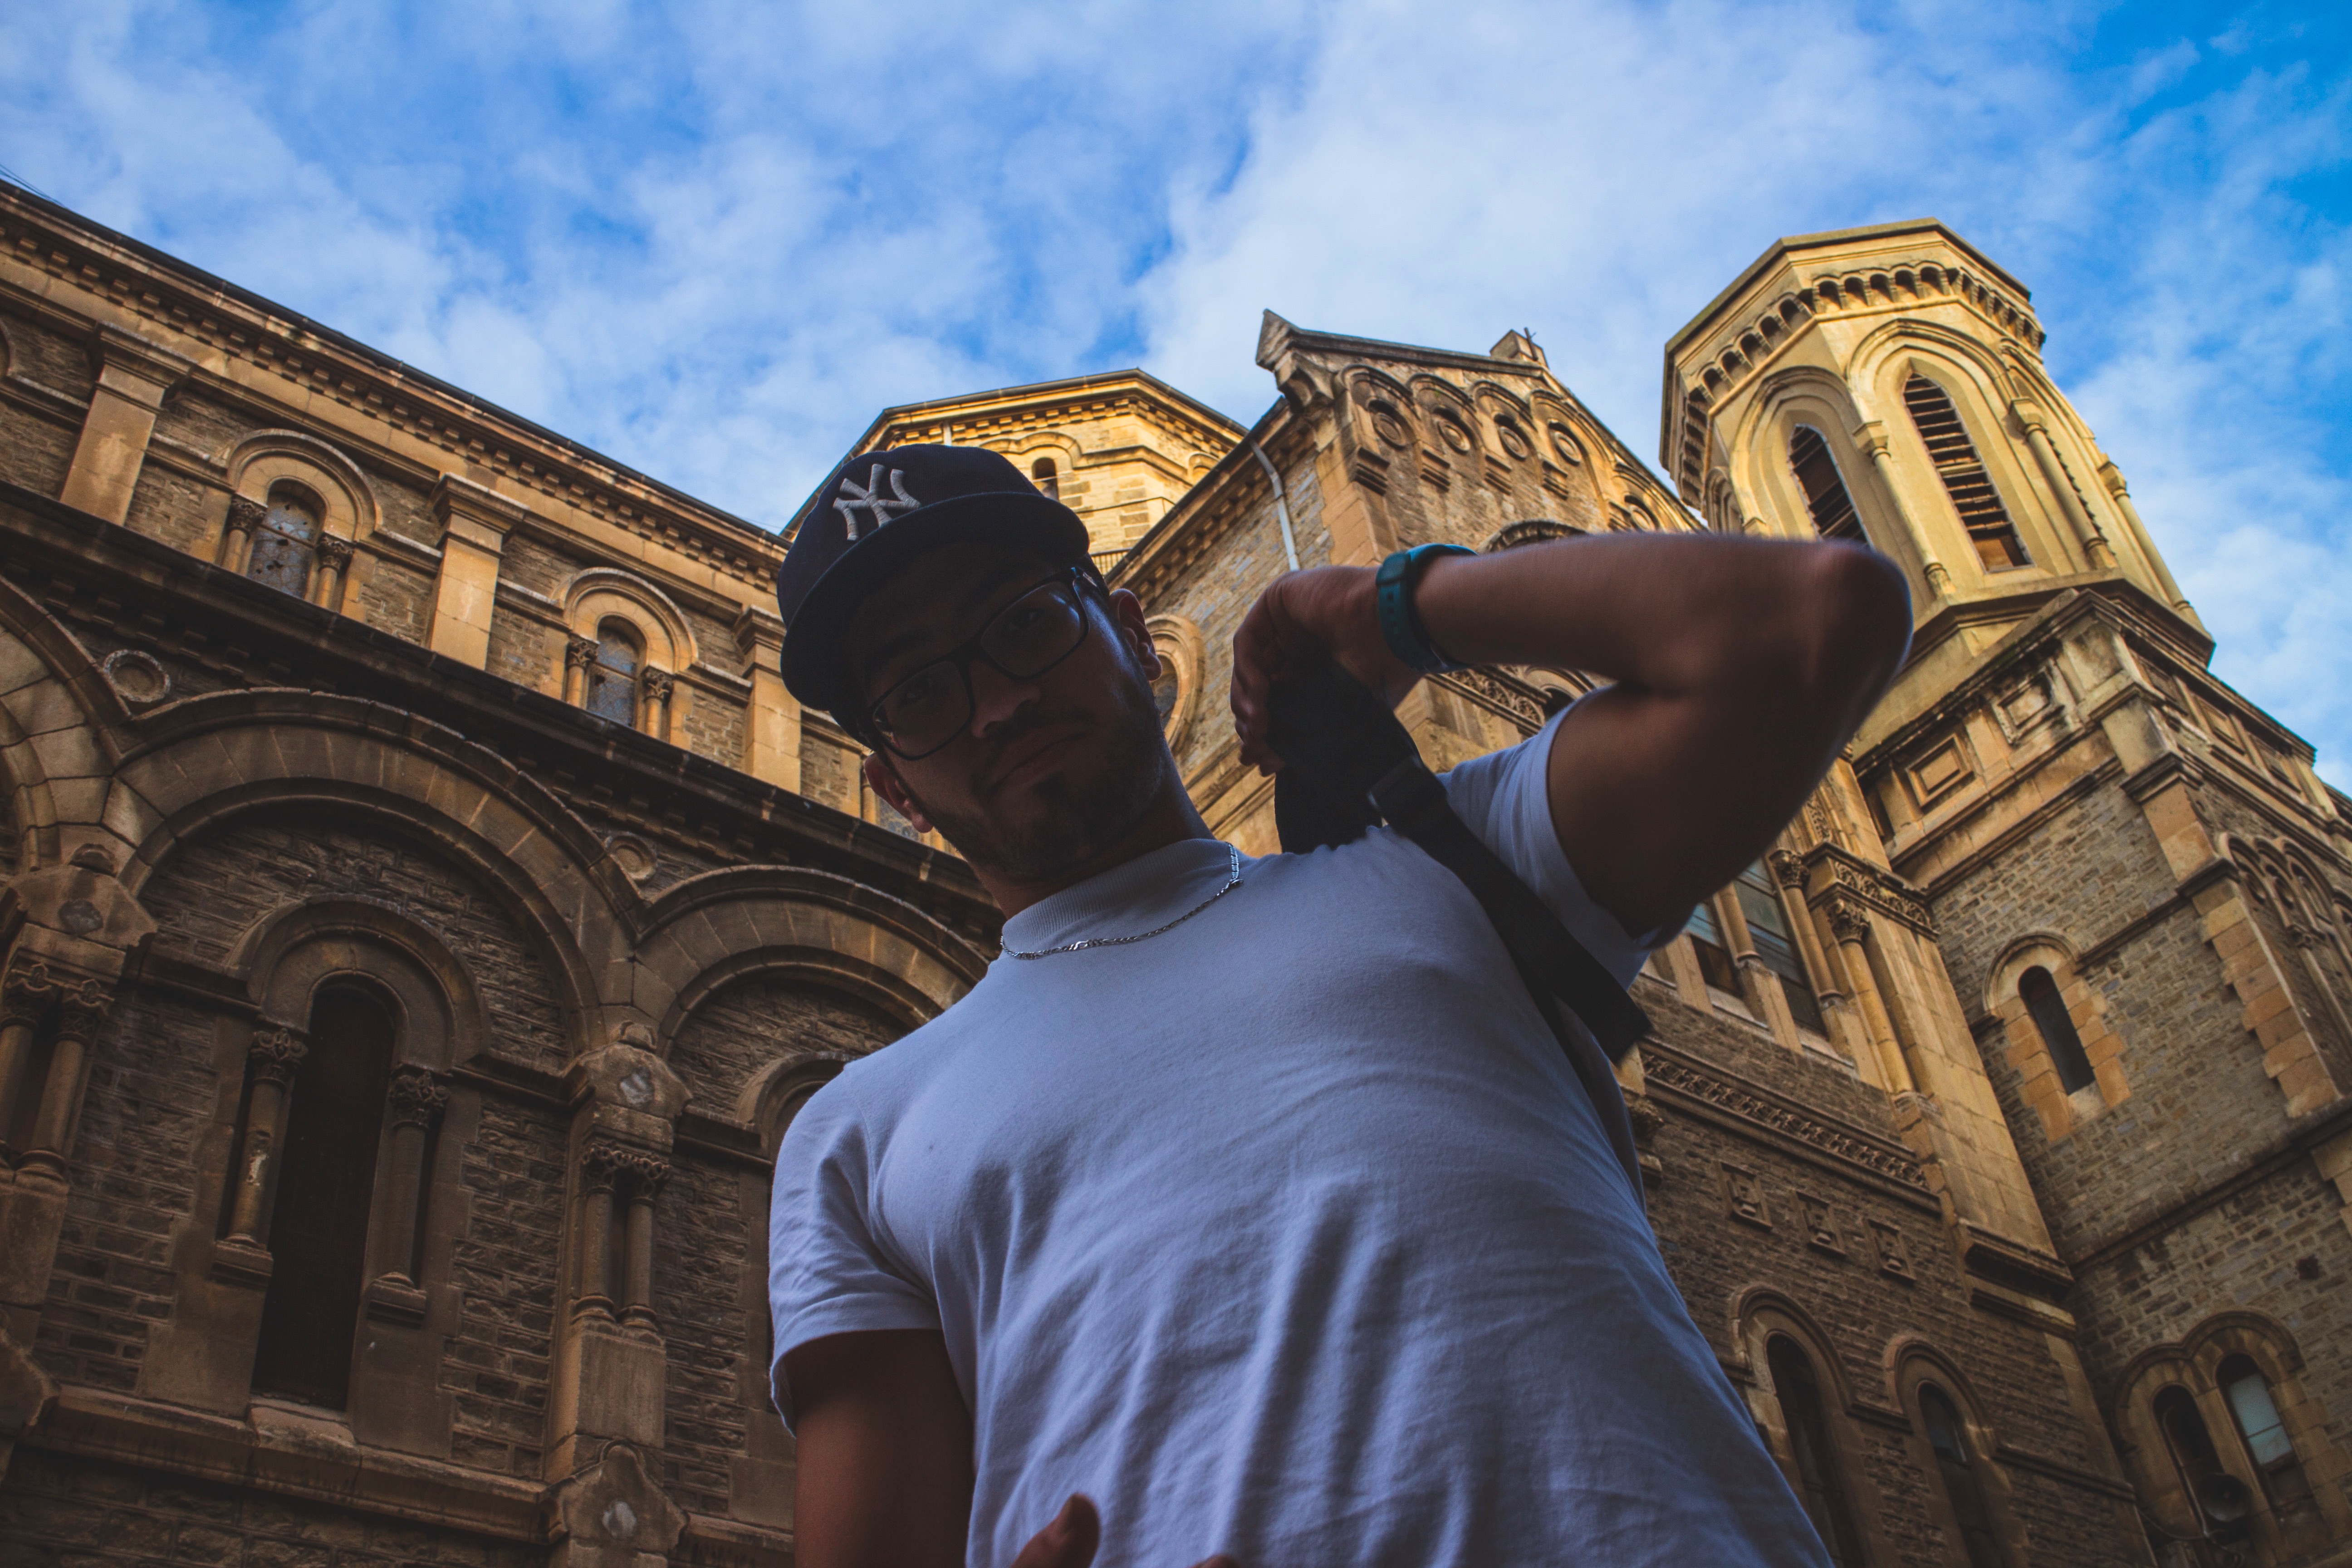
monument, travel, statue, religion, landmark, cathedral, tourism, place of worship, sculpture, temple, photograph, middle ages, ancient history